1976 United States presidential election in Mississippi

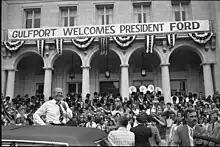
Gerald Ford campaigning in Gulfport, Mississippi

The 1976 United States presidential election in Mississippi was held on November 2, 1976. The Democratic Party candidate Jimmy Carter won the state of Mississippi. He narrowly won the state with 49.56% of the vote, and all seven of the state's electors were pledged to Carter.